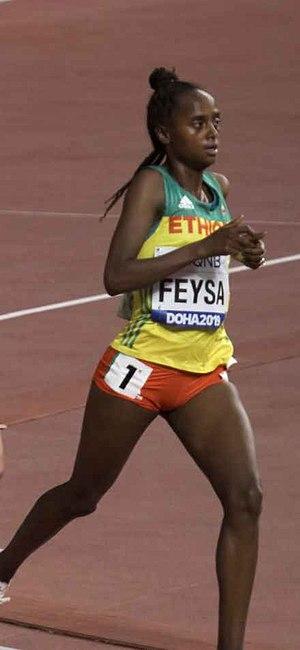
Hawi Feysa est une athlète éthiopienne.